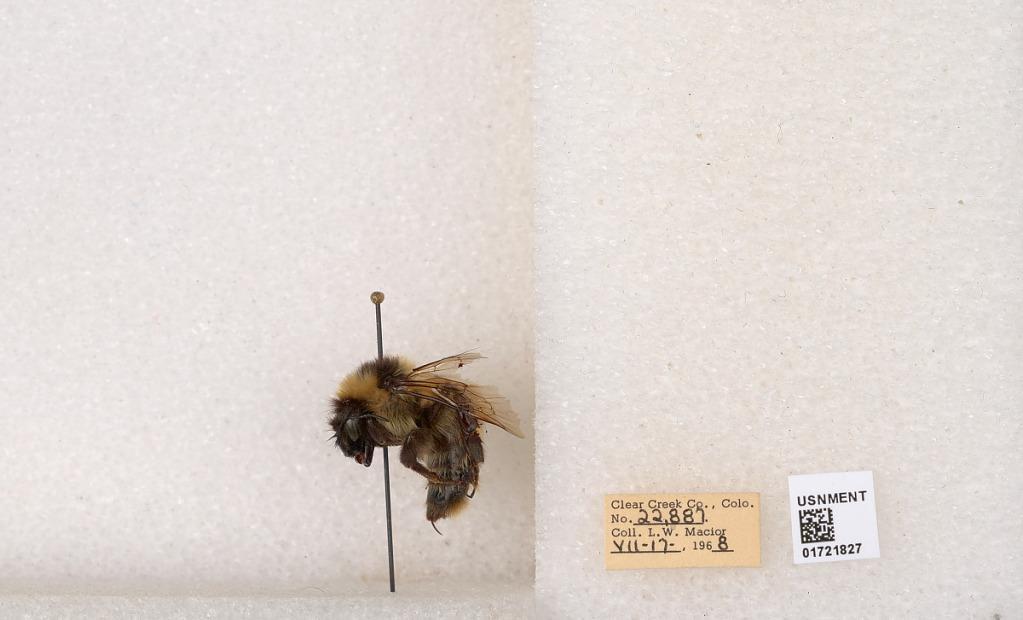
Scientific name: Bombus kirbyellus
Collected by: L. Macior
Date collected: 1968-7-17
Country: United States
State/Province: Colorado
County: Clear Creek
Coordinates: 39.6891, -105.644